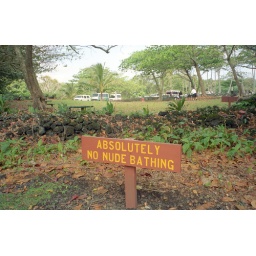
Absolutely no nude bathing in Waianapanapa State Park. But at least there's a cool black sand beach.